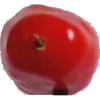
Label: Tomato 2